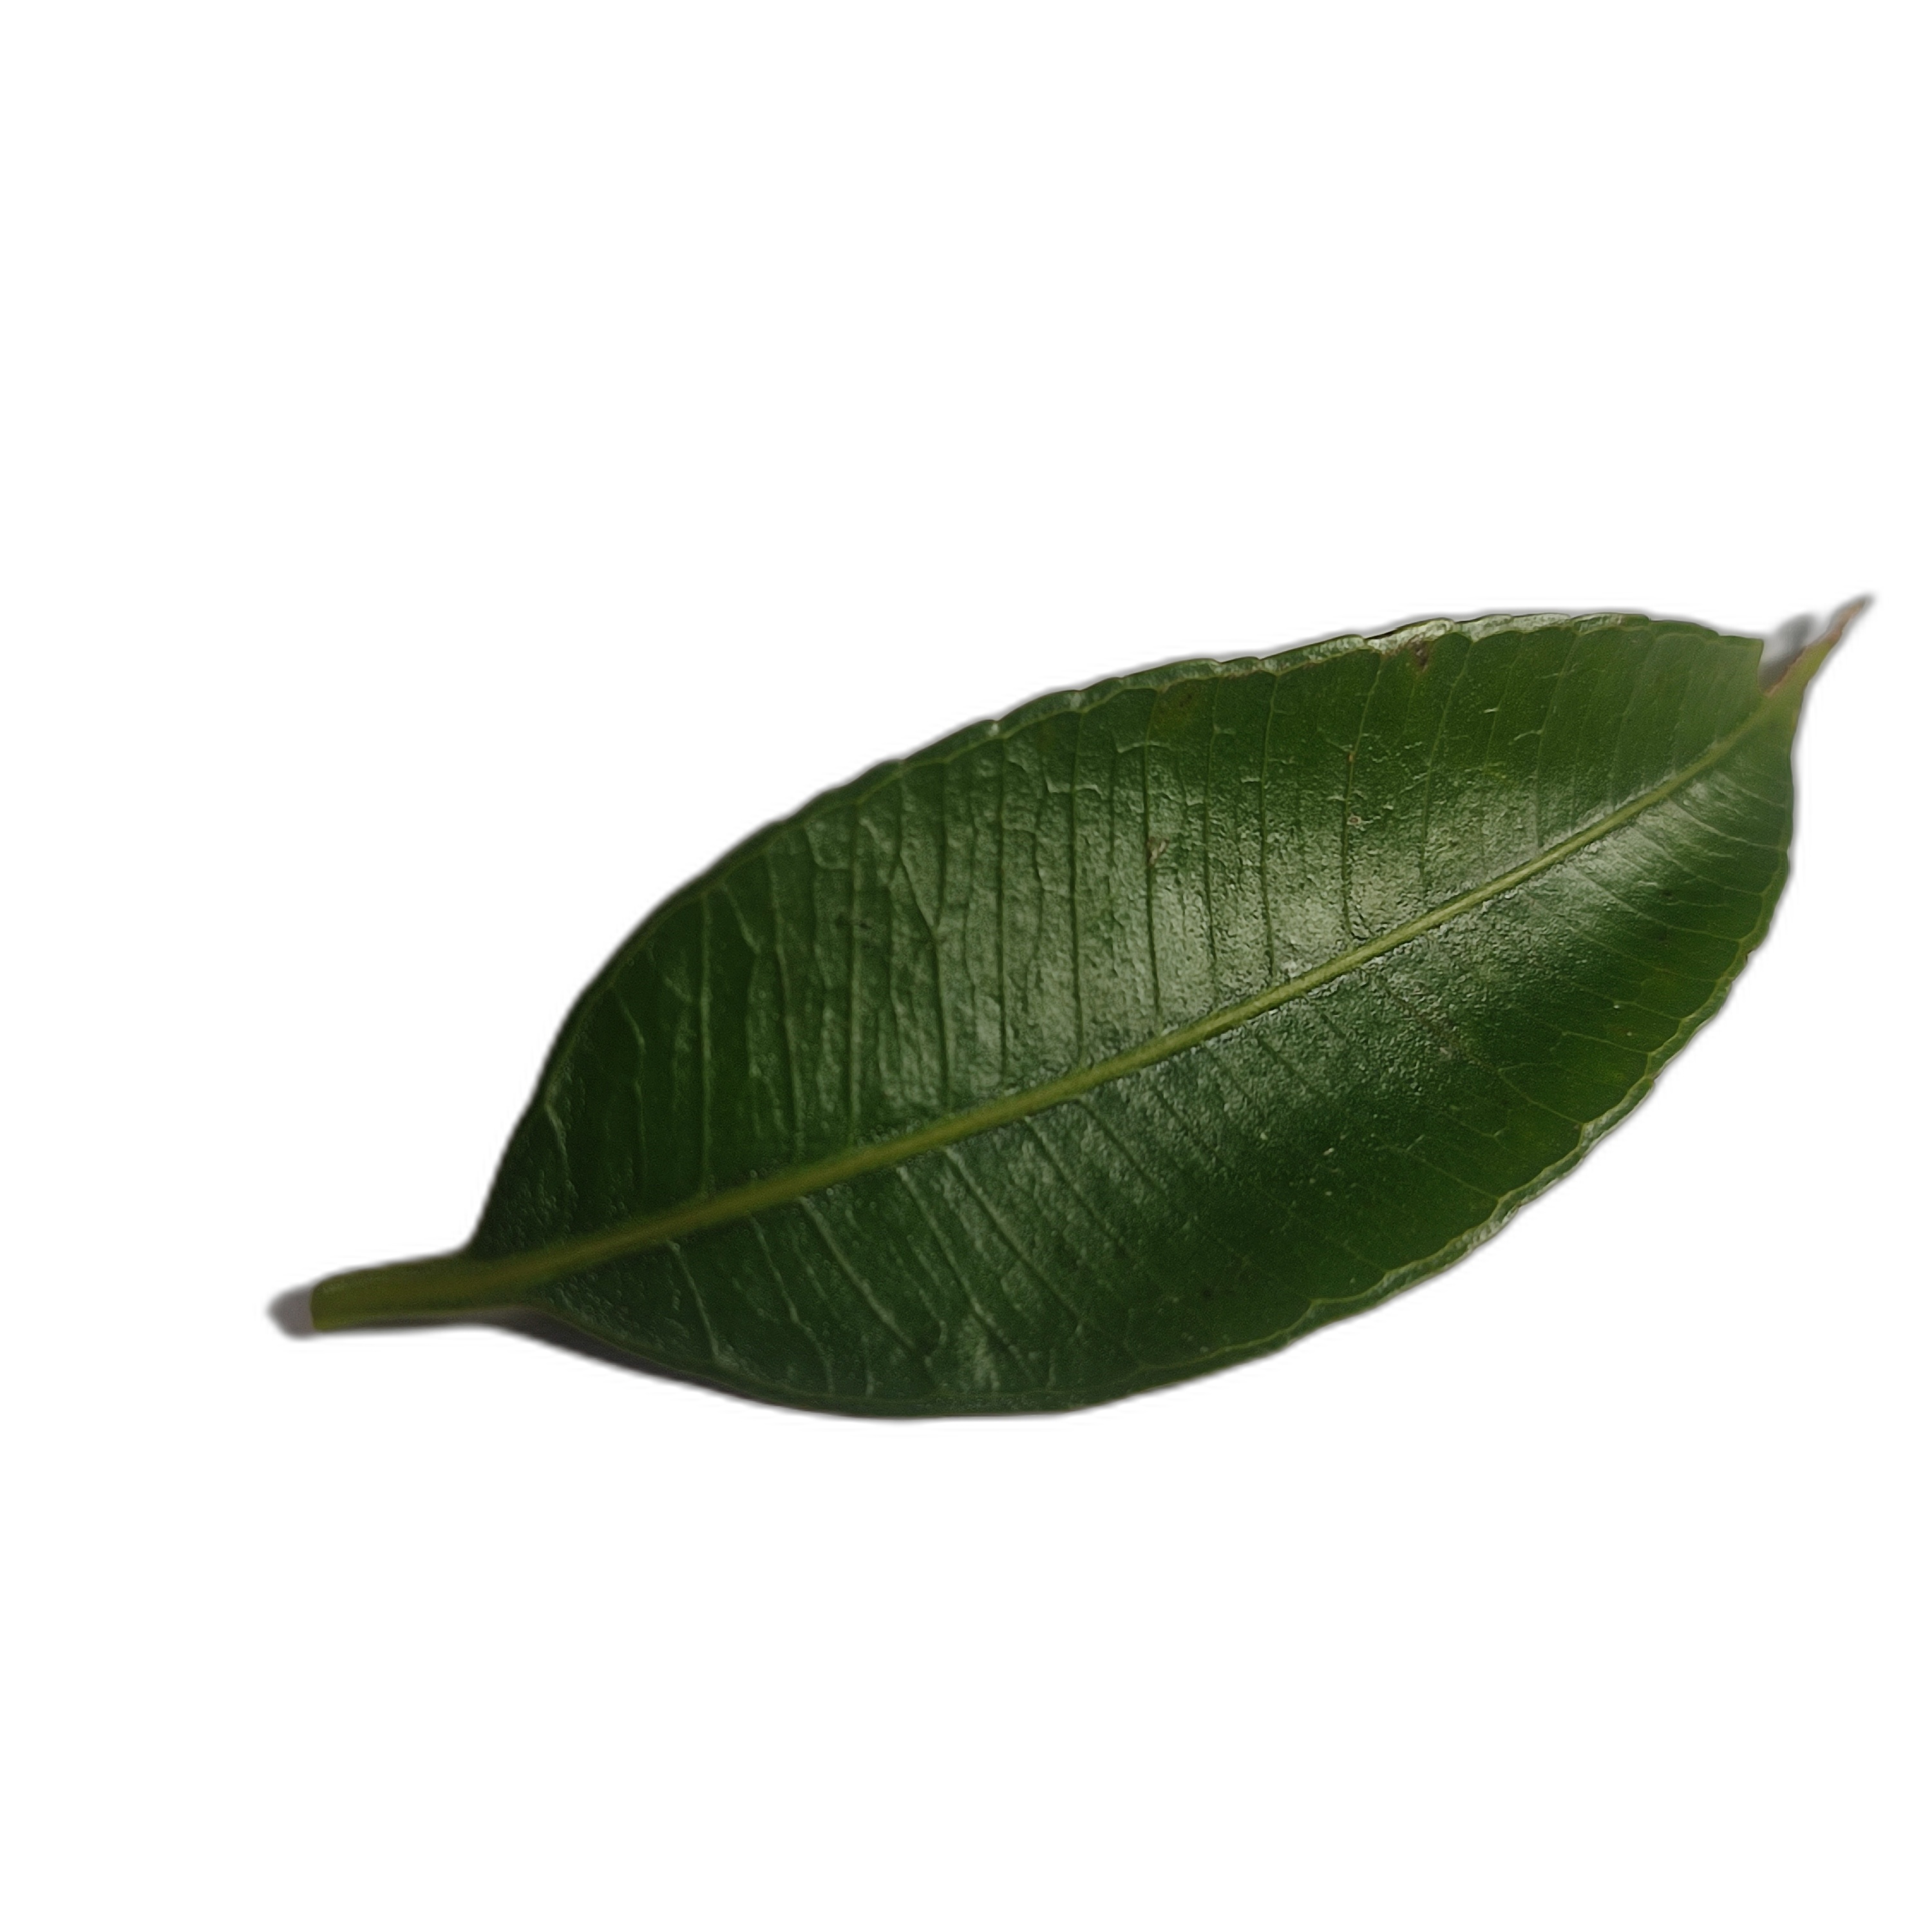
Label: healthy